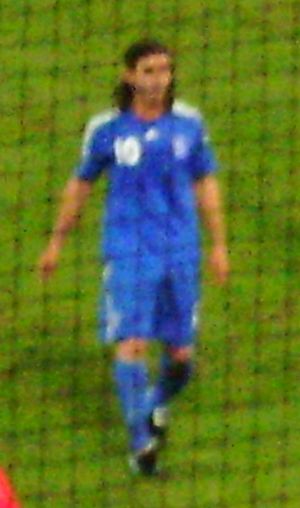
Ioannis Amanatidis
Ioannis Amanatidis
Ioannis Amanatidis er en græsk tidligere fodboldspiller, der gennem karrieren blandt andet spillede for Eintracht Frankfurt, VfB Stuttgart og FC Kaiserslautern i Tyskland.